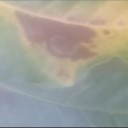
Label: Leaf_rust